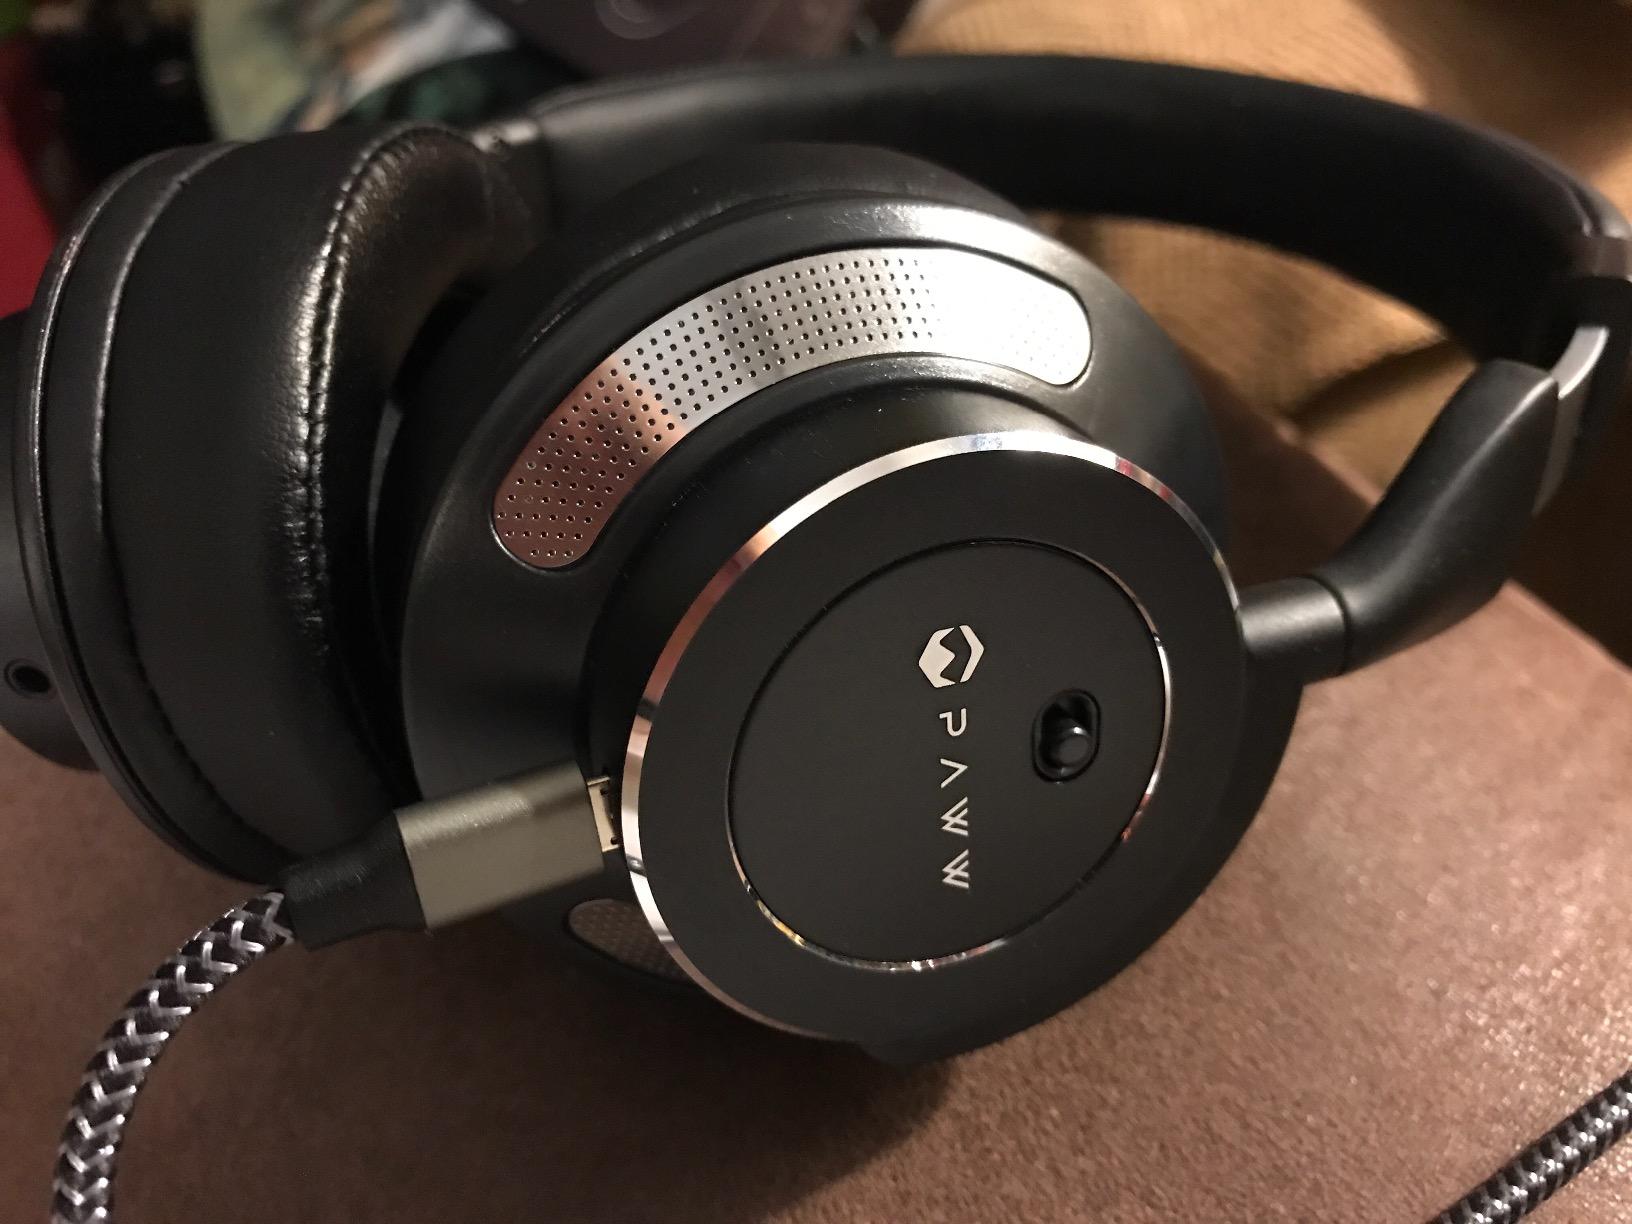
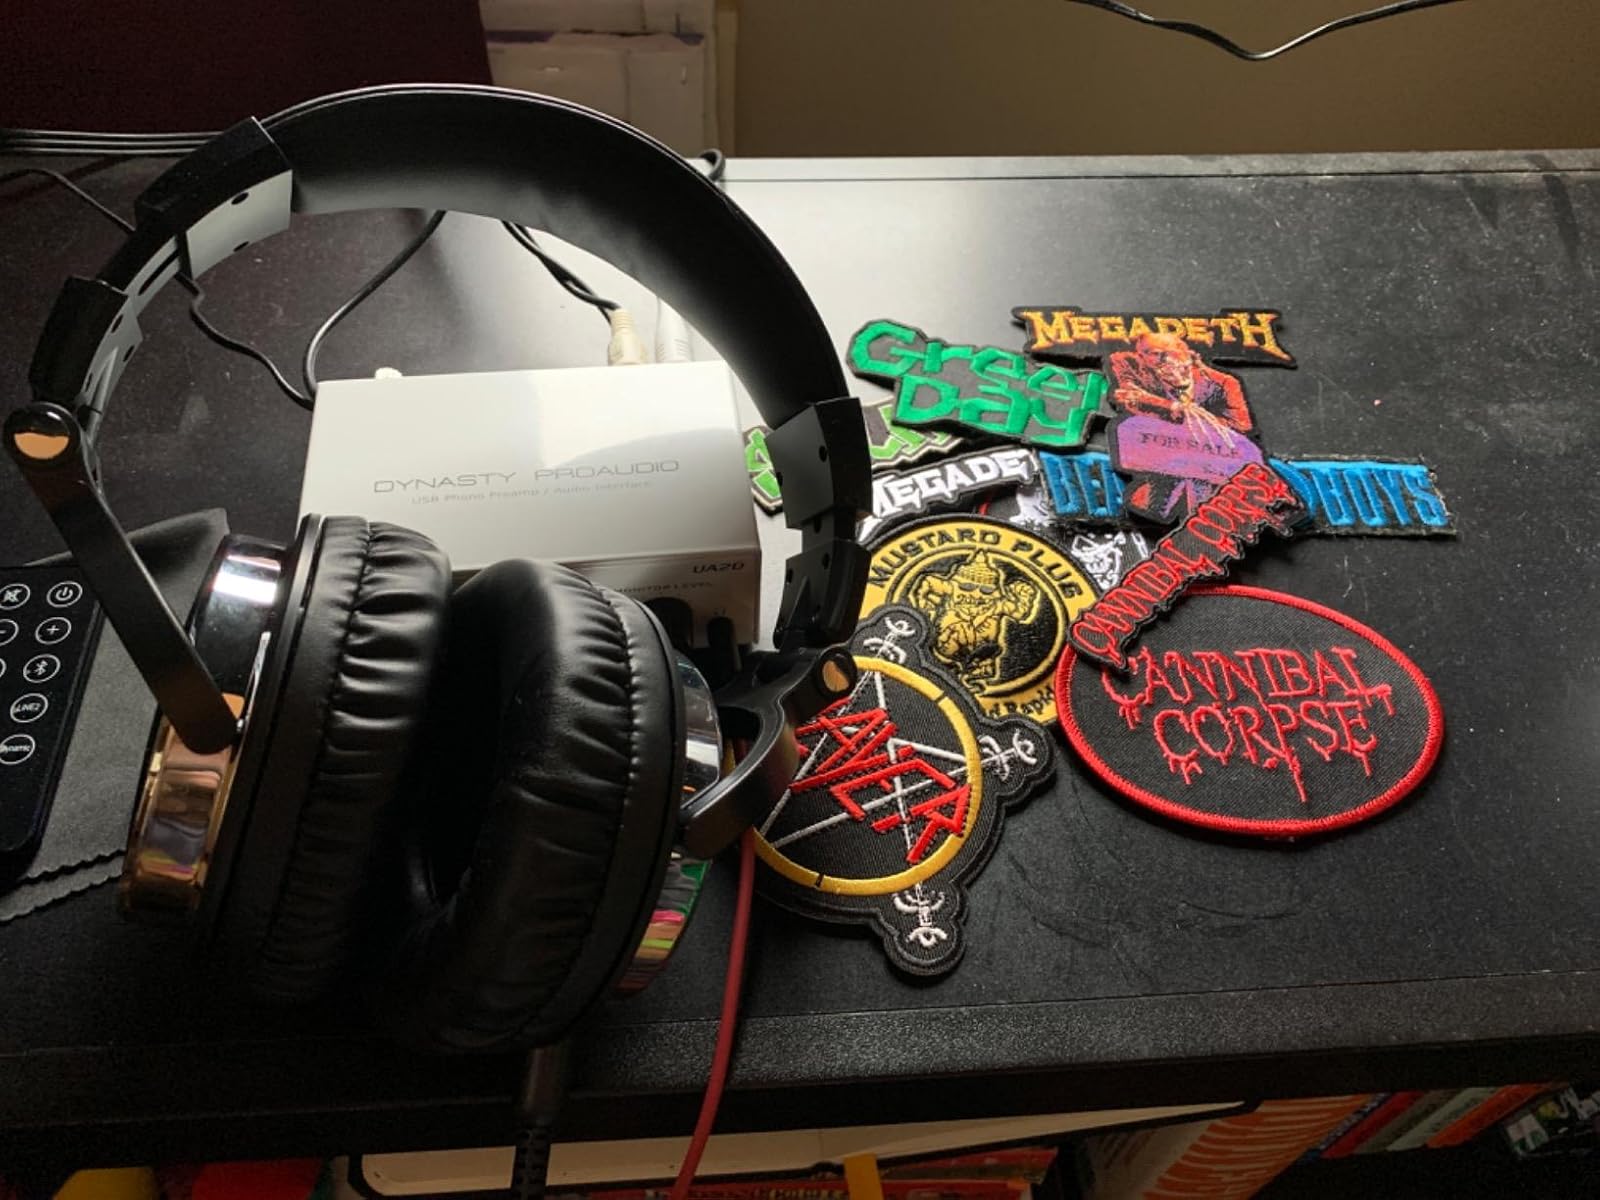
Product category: headphones
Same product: no